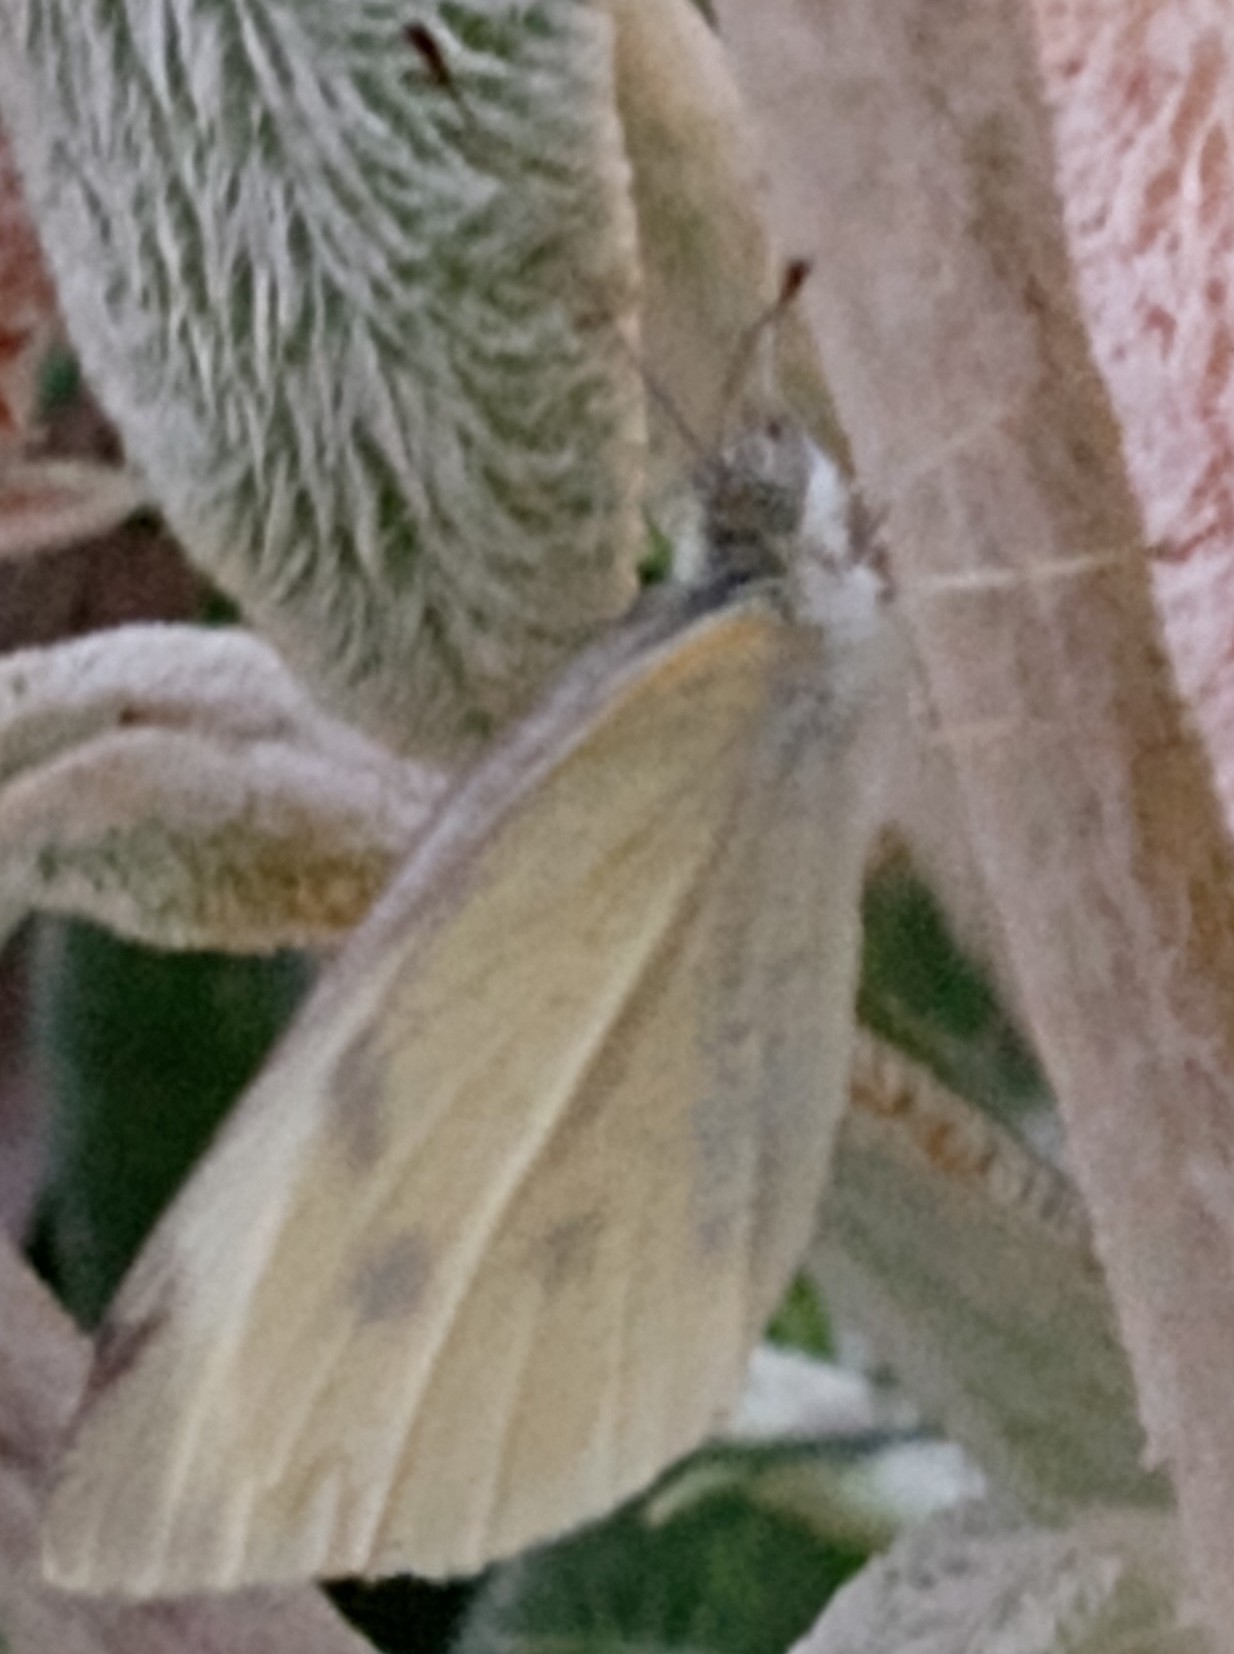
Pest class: occasional_pest